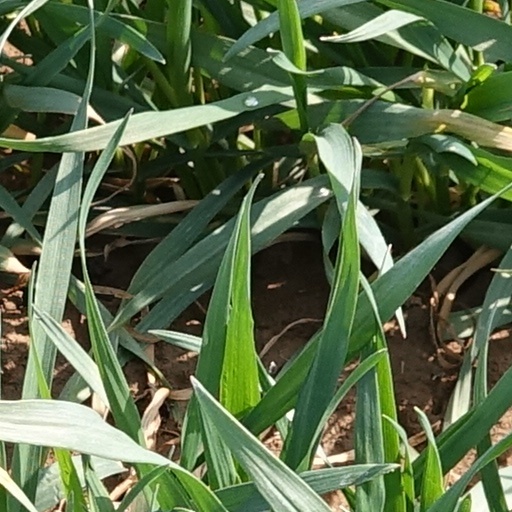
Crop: wheat